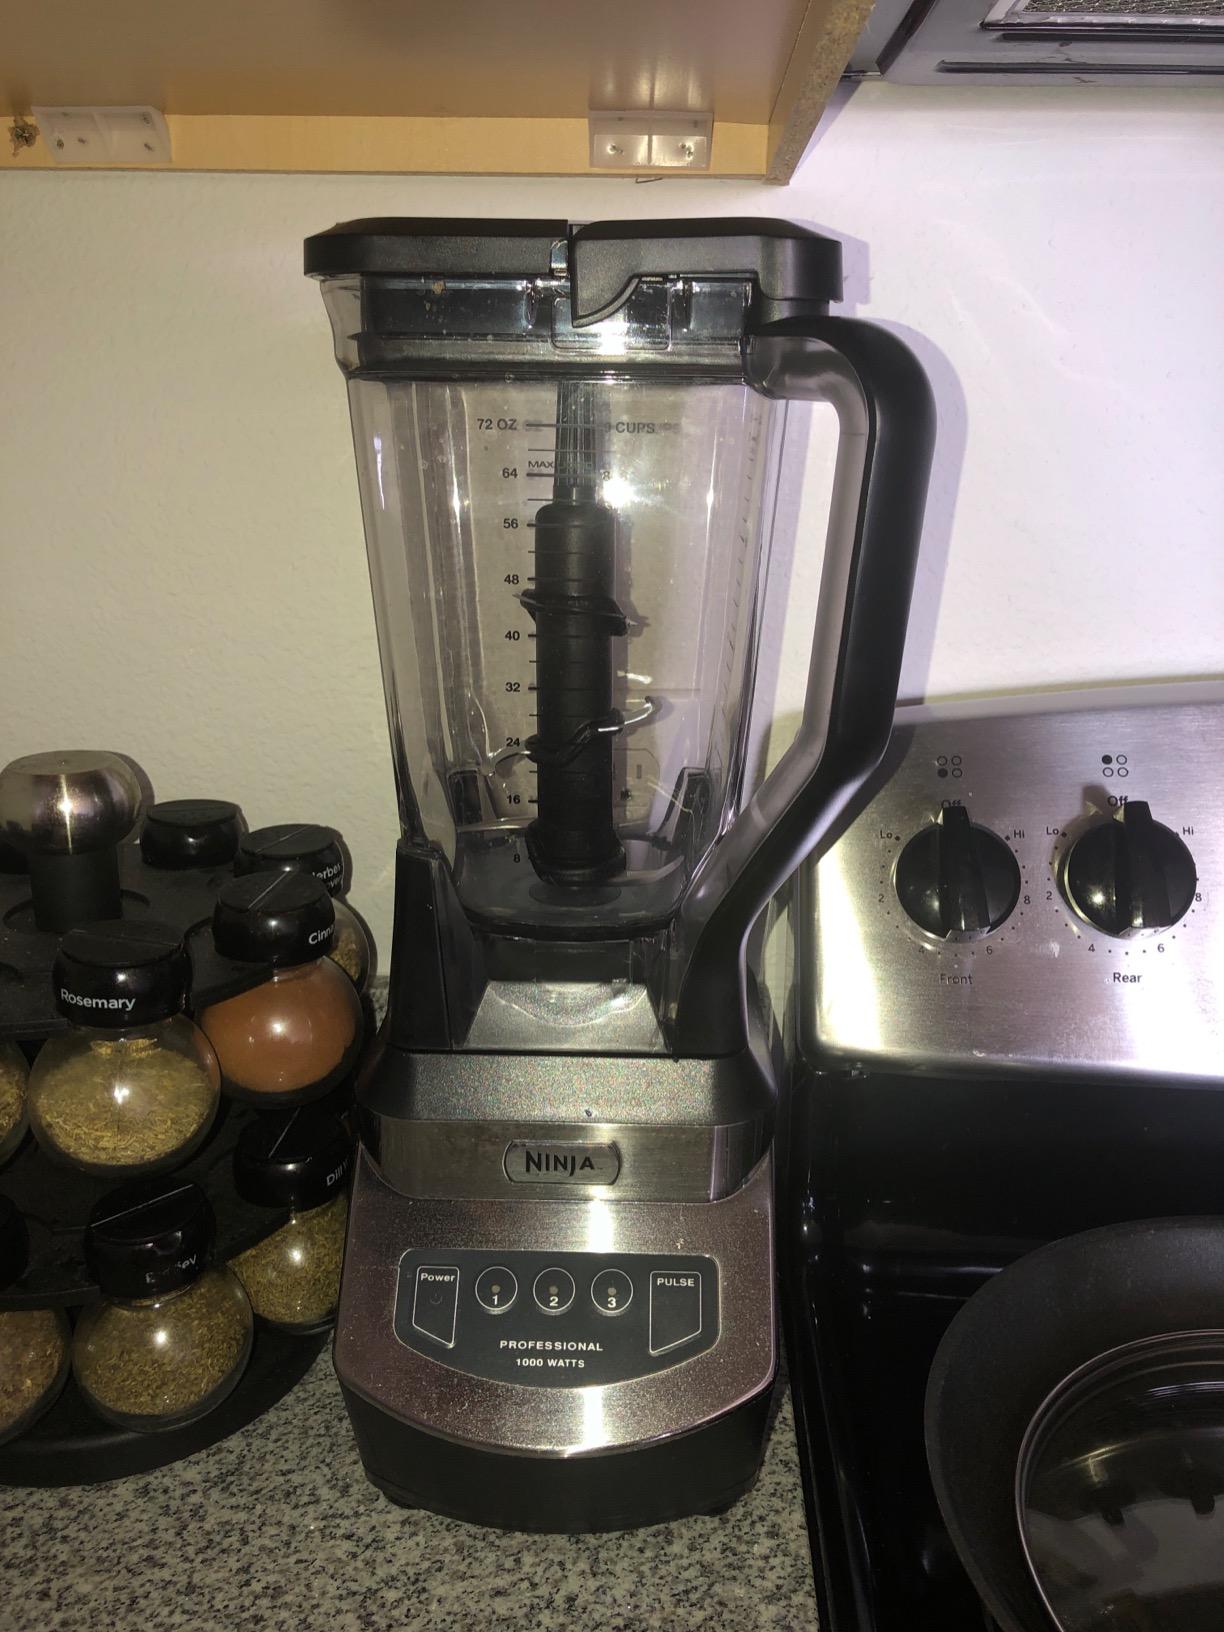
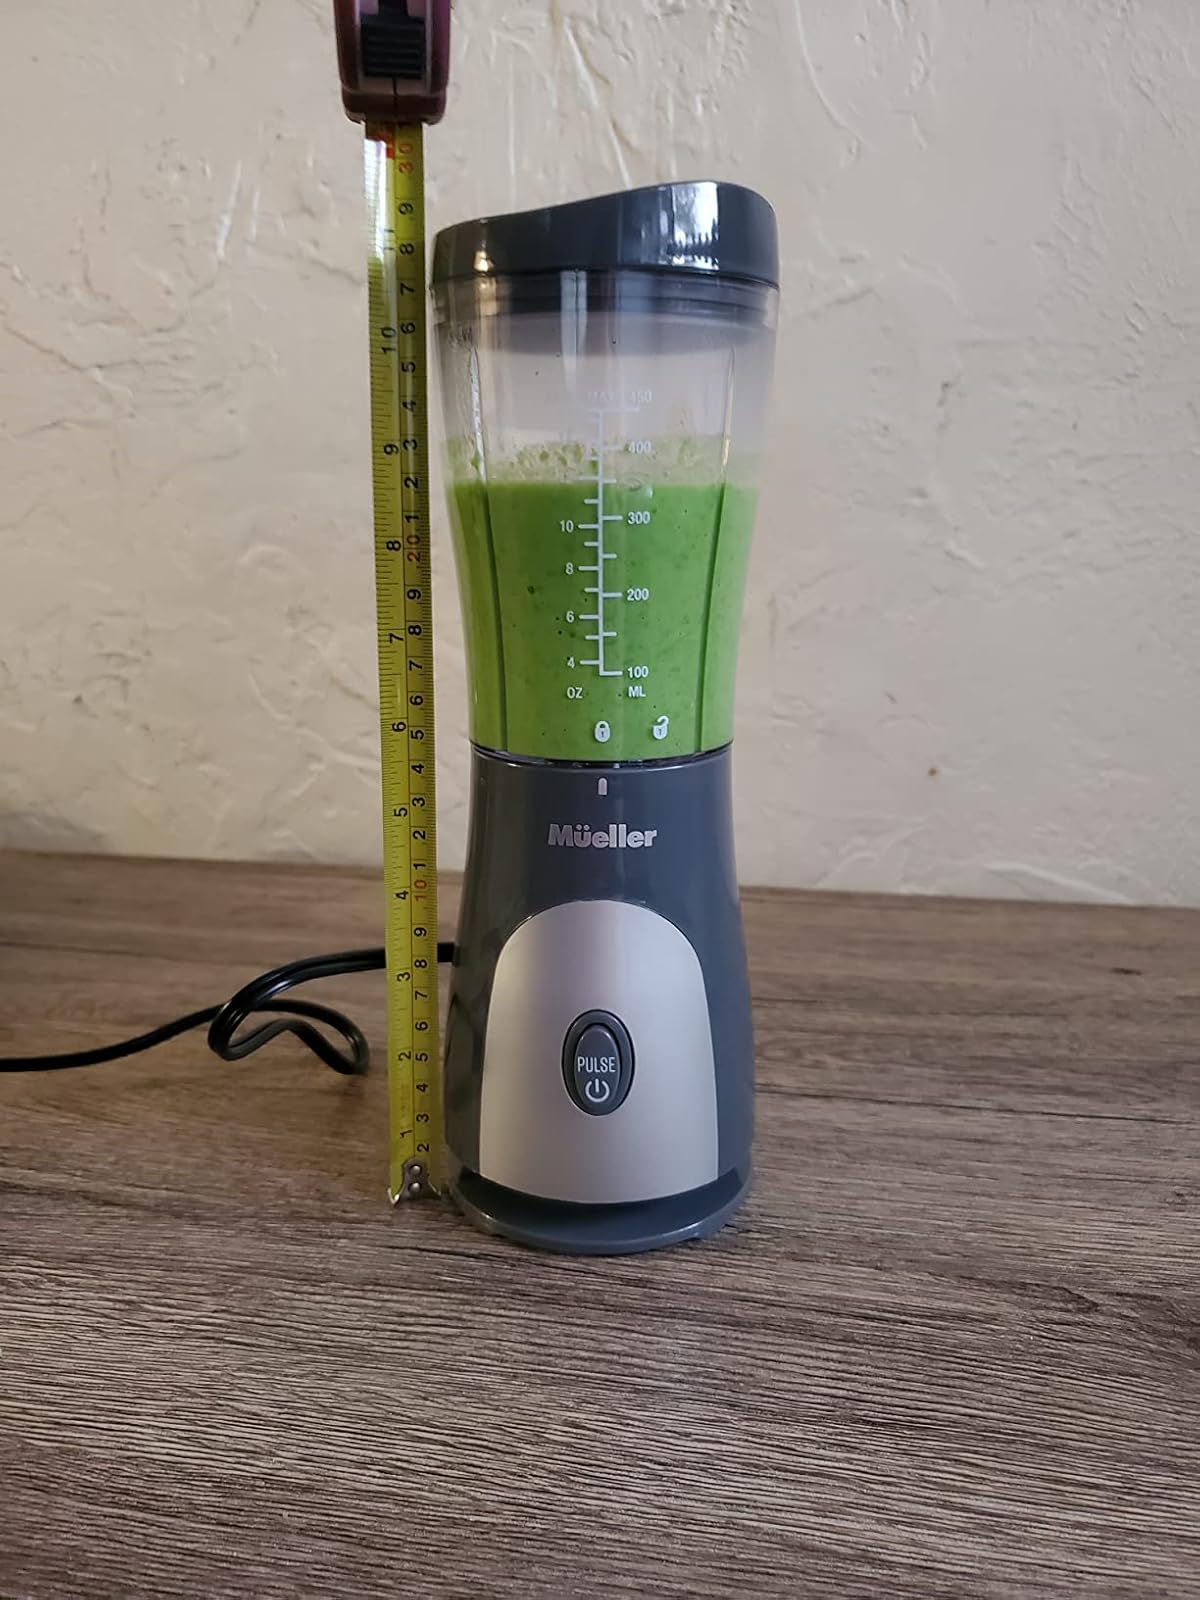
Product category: items_blender
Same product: no